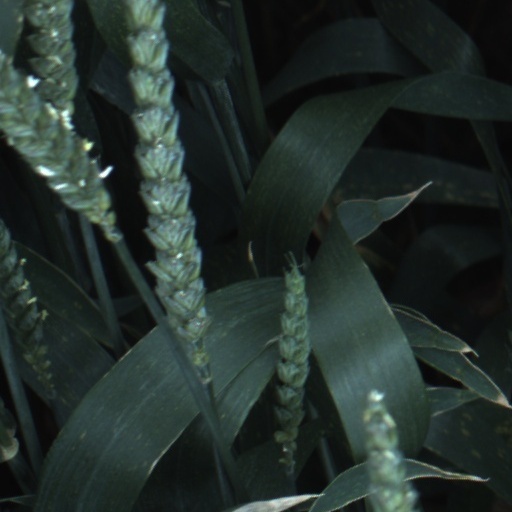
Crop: wheat